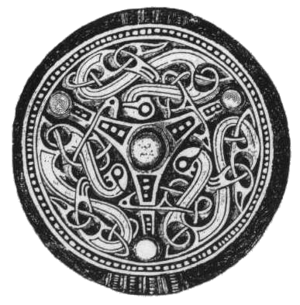
Le style animal, caractérisé par des représentations d'animaux et d'oiseaux, fut caractéristique de l'art scandinave à l'époque des migrations germaniques. Il se rapproche d'un style artistique répandu jusqu'en Chine, mais particulièrement utilisé par les peuples nomades d'Asie centrale, surtout les Scythes, au début de l'âge du fer.